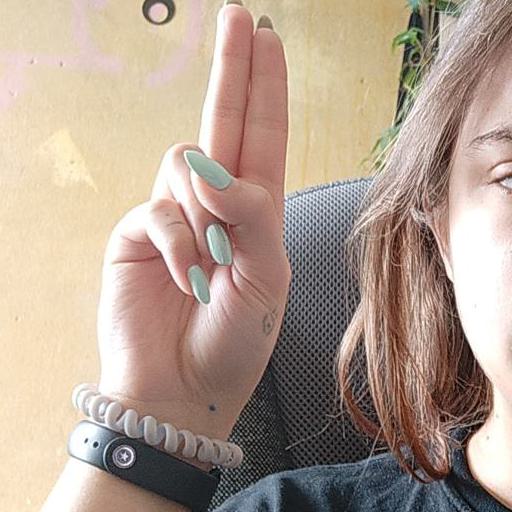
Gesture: two_up